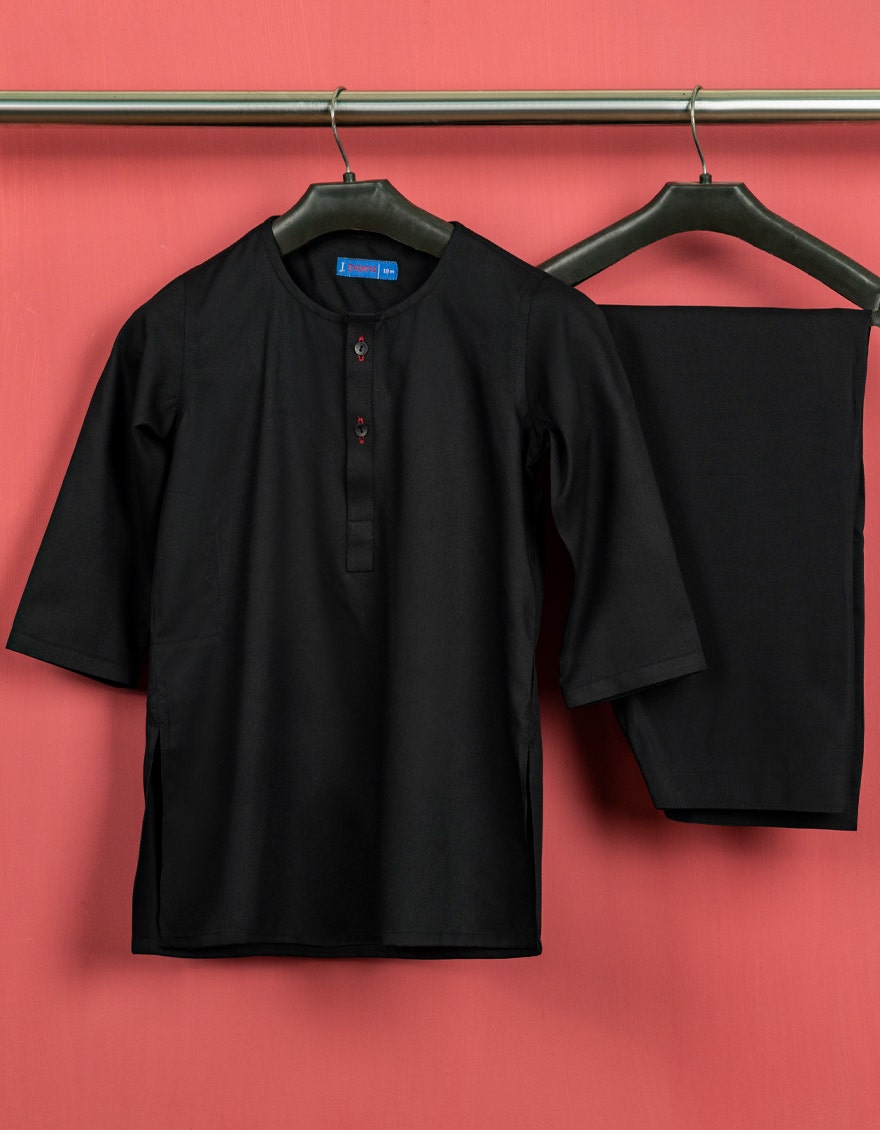
black khan set kurta